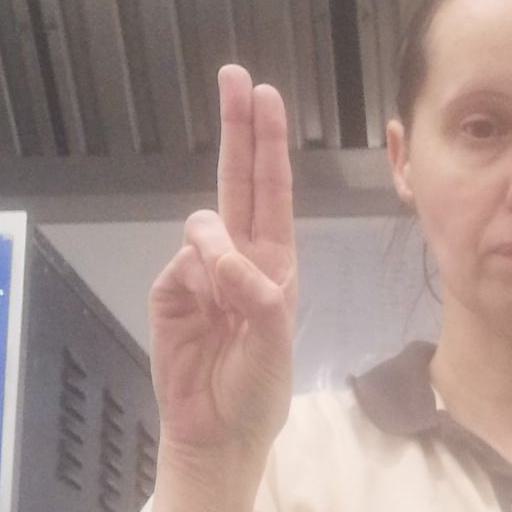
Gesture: two_up